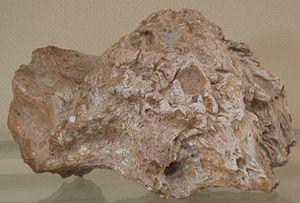
Os du crâne d'un spécimen du genre Majungatholus (de nos jours synonymisé avec Majungasaurus), exposé dans la galerie de Paléontologie et d'Anatomie comparée du Muséum national d'histoire naturelle à Paris.